List of tallest buildings in Connecticut

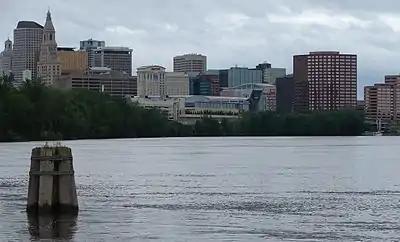
Skyline of Hartford

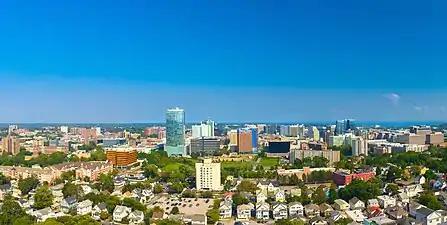
Skyline of Stamford

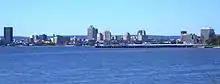
Skyline of New Haven

This list of tallest buildings in Connecticut includes every building in the state of Connecticut that is at least tall.